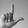
ASL letter: L